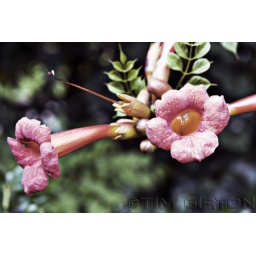
Downtown Louisville, KY has surprising bursts of color, like these pink flowers found near Fourth Street Live.